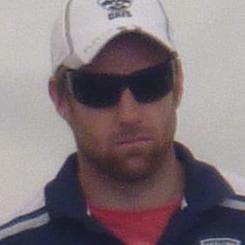
Age: 26